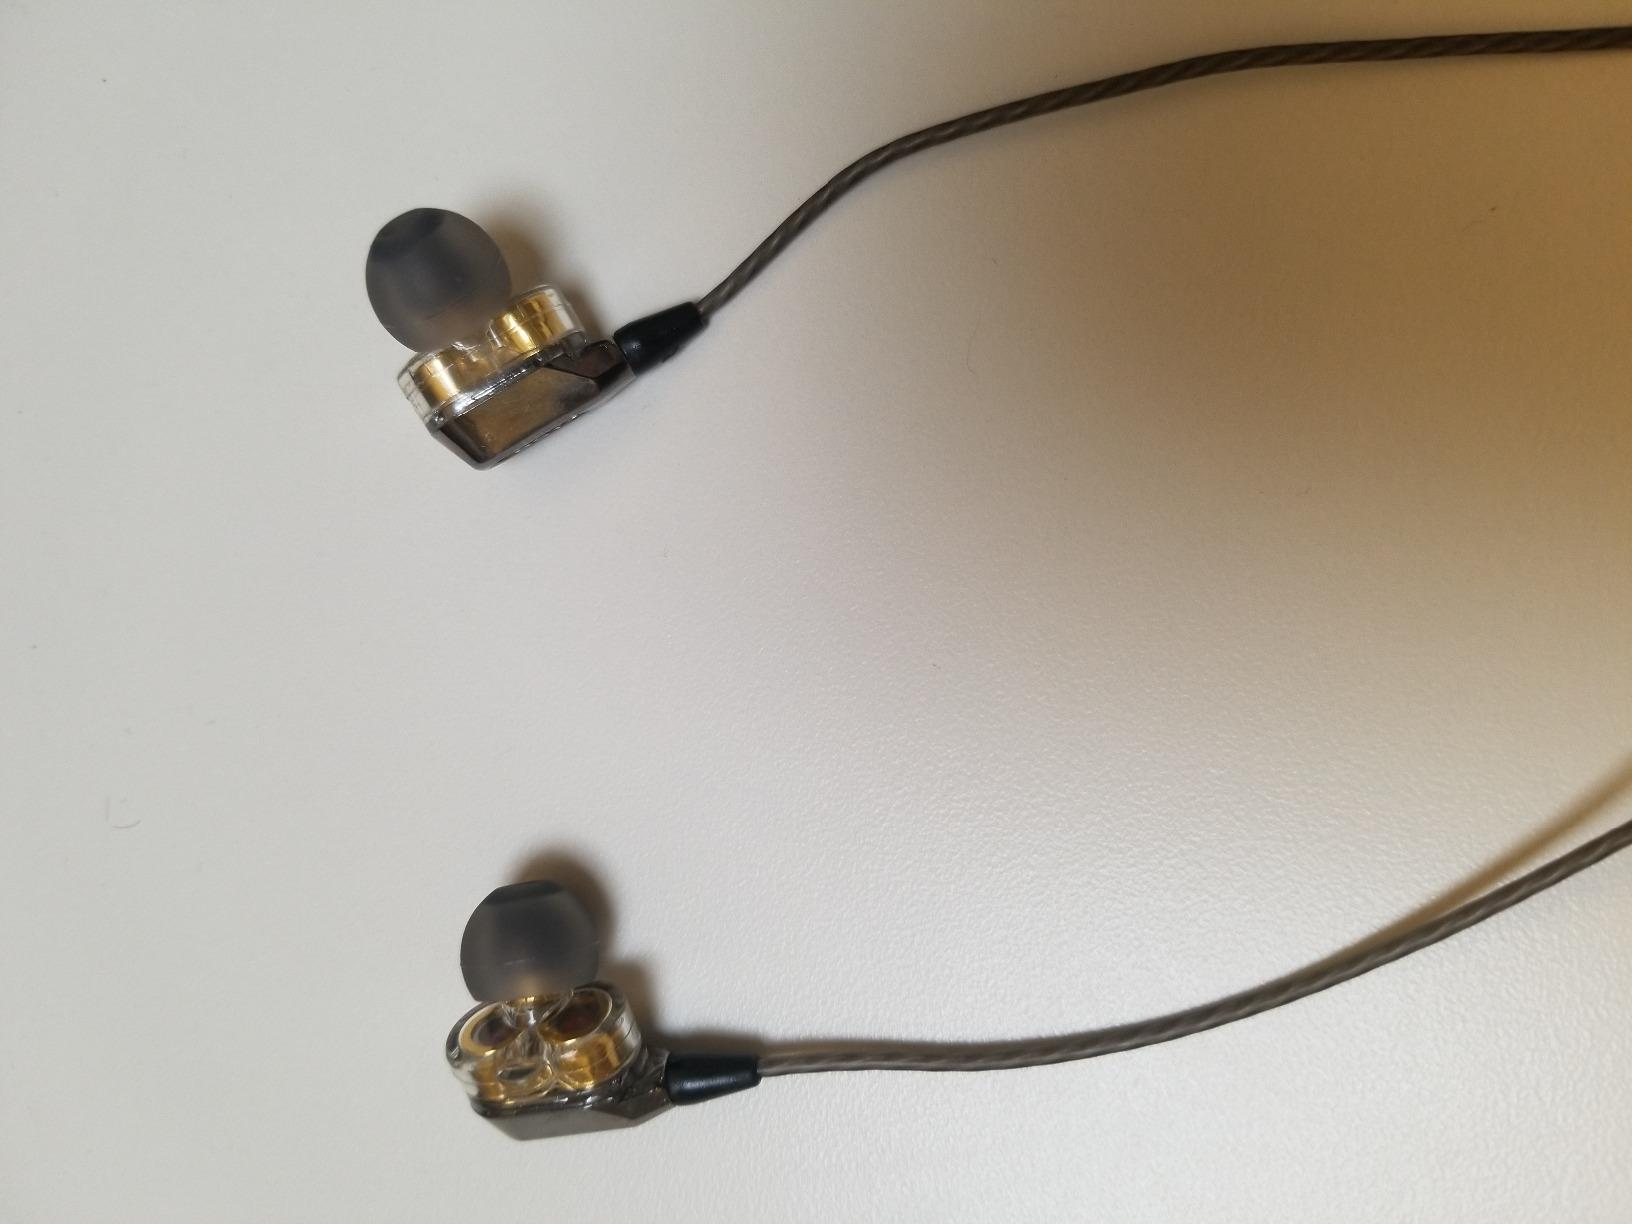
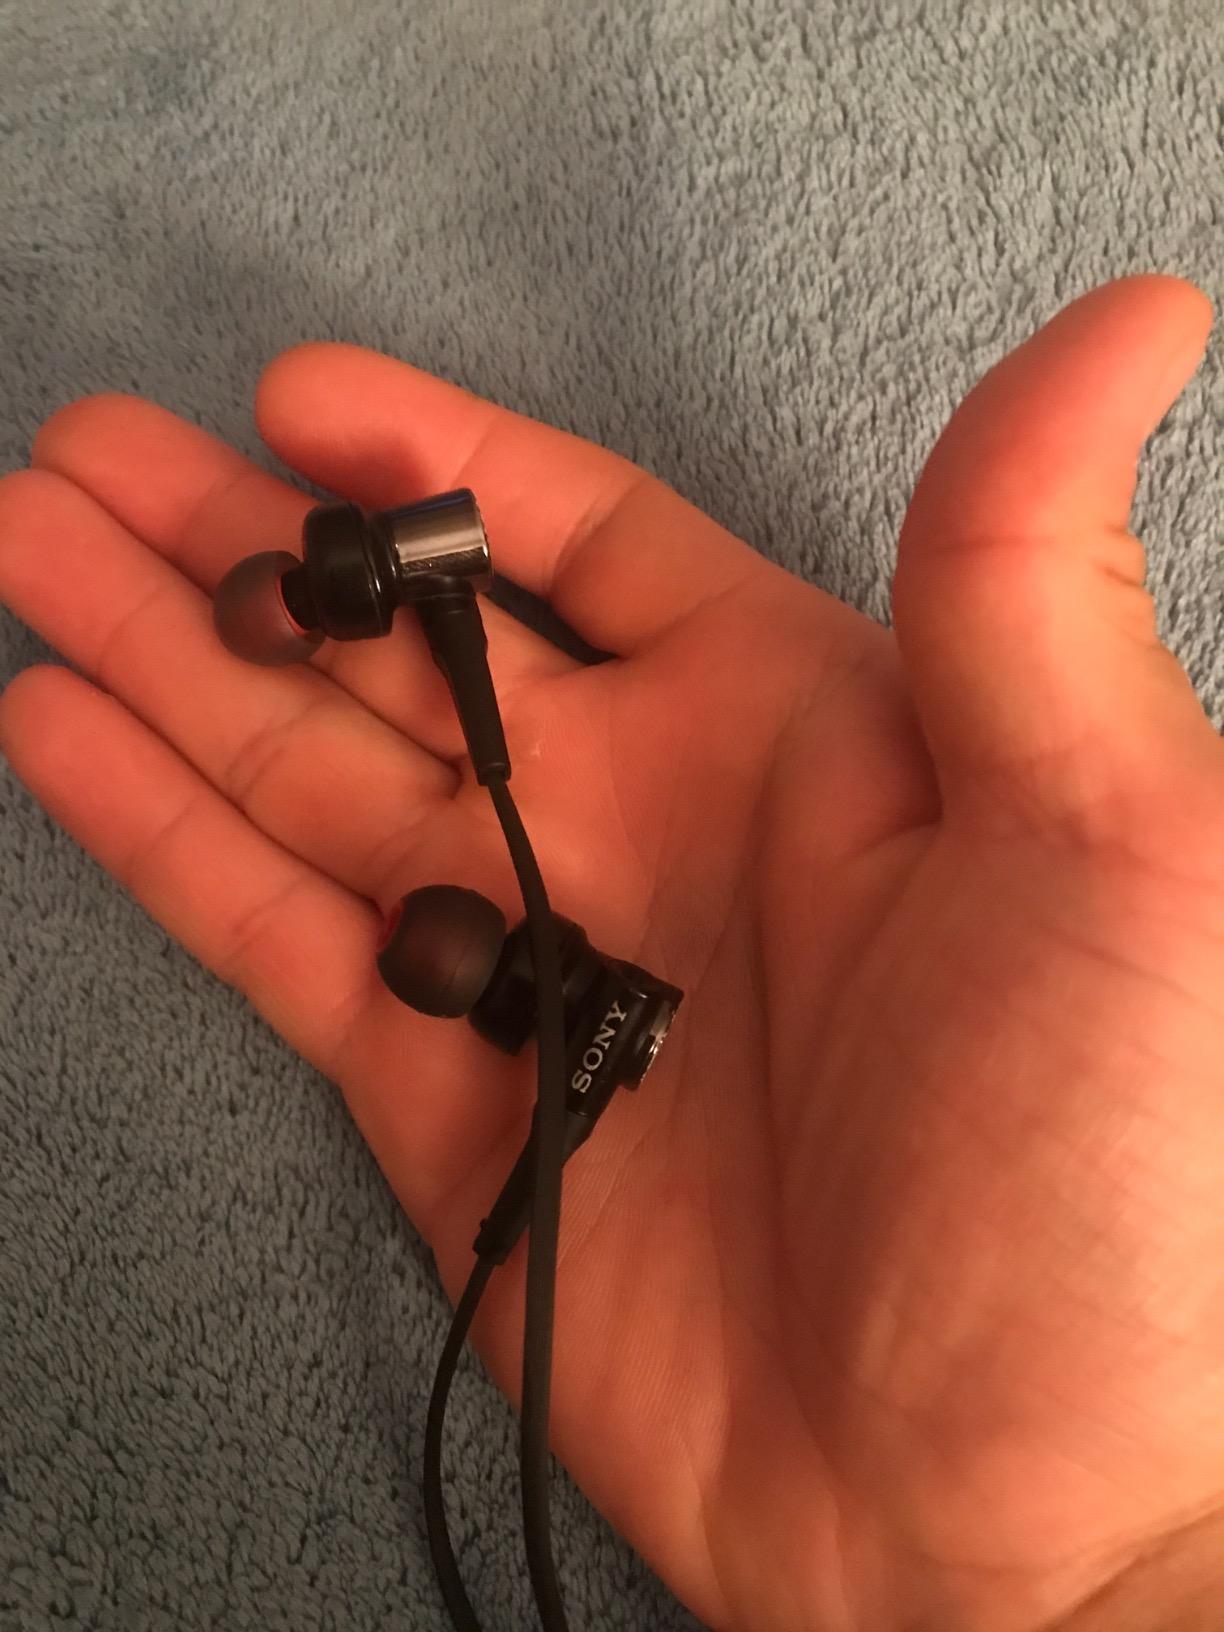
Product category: headphones
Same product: no